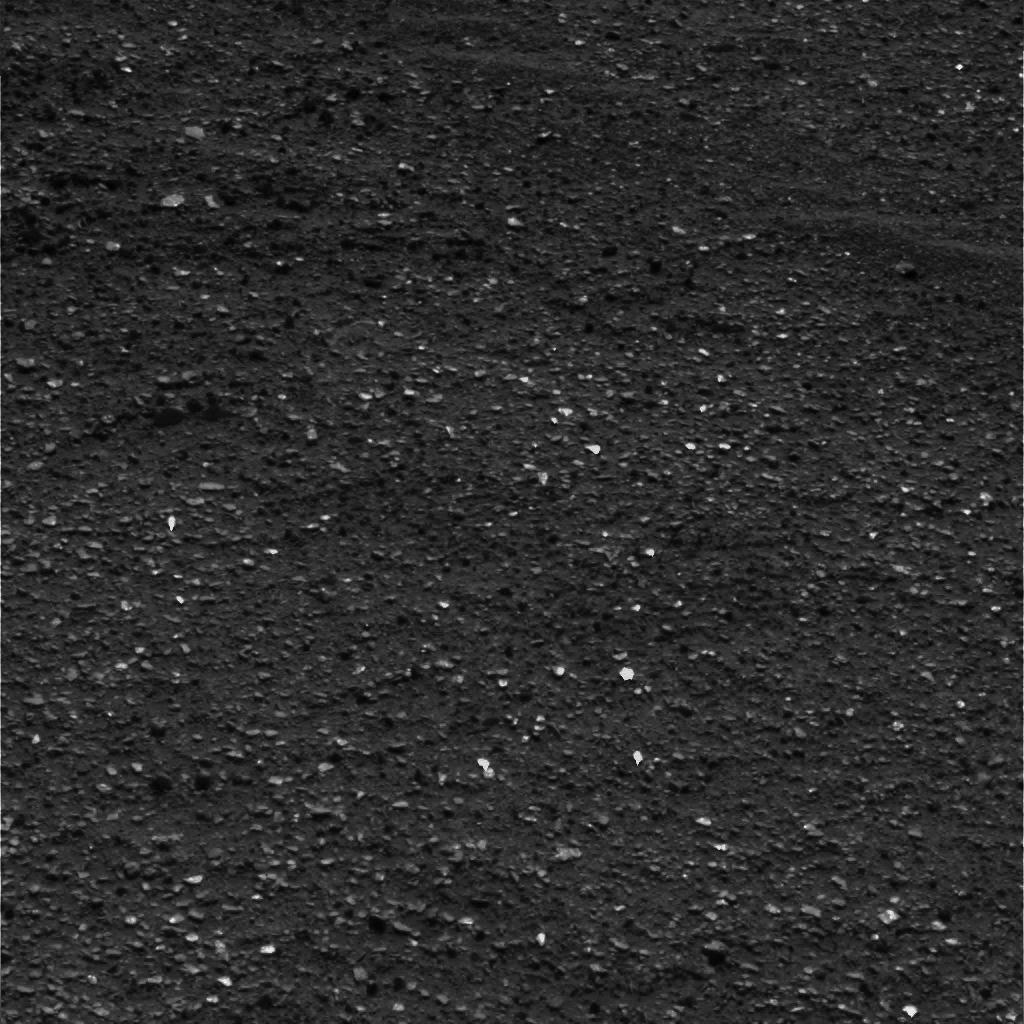
Surface features visible: Clasts, Soil, Nearby Surface